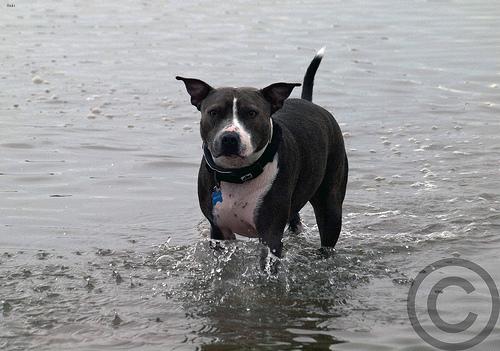
Breed: staffordshire bull terrier